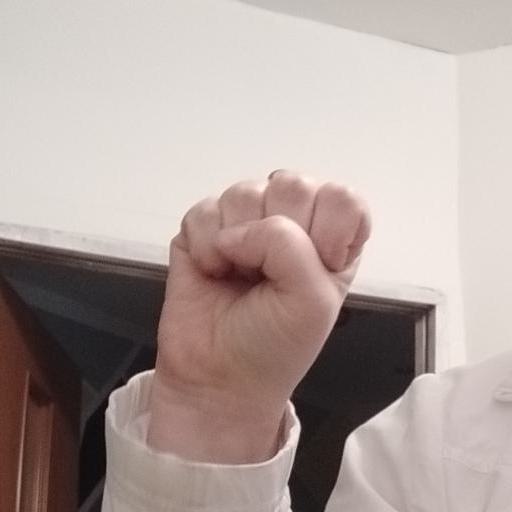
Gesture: fist